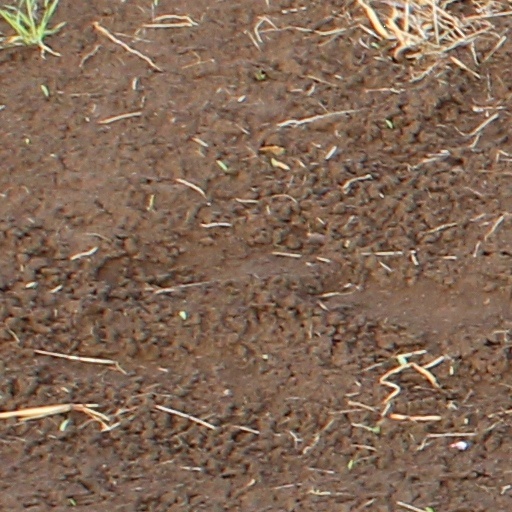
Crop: wheat